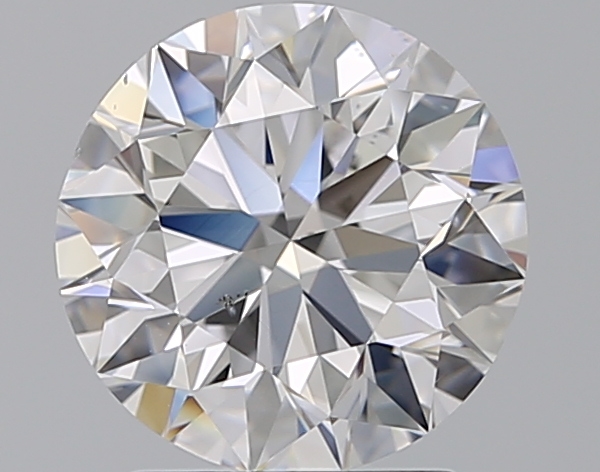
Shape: round
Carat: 2.01
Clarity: VS2
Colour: D
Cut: EX
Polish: EX
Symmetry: EX
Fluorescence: N
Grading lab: GIA
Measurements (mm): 7.98 x 8.04 x 5.03